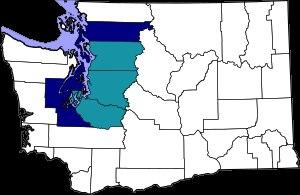
L'aire métropolitaine de Seattle est une agglomération centrée autour de la ville de Seattle dans l'État de Washington aux États-Unis.